List of rail accidents (1950–1959)

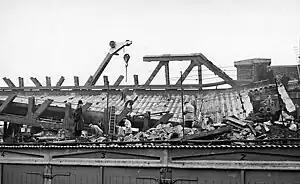
The rail-over-rail bridge being dismantled

December 24 – "New Zealand" – Tangiwai disaster: An overnight Wellington-to-Auckland express train falls into the Whangaehu River, after the rail bridge is destroyed by a lahar from Mount Ruapehu's crater lake just minutes earlier. 151 people were killed.